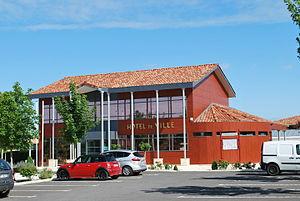
La Lande-de-Fronsac
La Lande-de-Fronsac est une commune du Sud-Ouest de la France, située dans le département de la Gironde.